Downtown (Washington, D.C.)

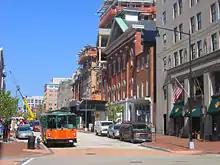
Ford's Theatre on 10th St. NW, part of the traditional Downtown

The Downtown BID boundaries roughly conform with the more traditional definitions of Downtown and those of the Downtown Urban Renewal Action Area and are: